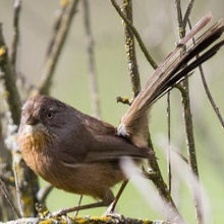
Species: WRENTIT
Scientific name: CHAMAEA FASCIATA